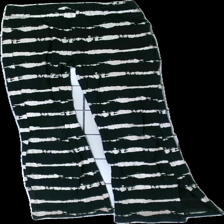
View: front
Type: Tights
Category: Children
Brand: Not in the list
Brand text on label: xoxo
Colors: Black, White
Material: 100% cott
Pattern: Striped
Cut: Regular
Size: 146
Season: All
Stains: Major
Holes: Minor
Price range: <50
Recommended usage: Export